Hounds of Love (film)

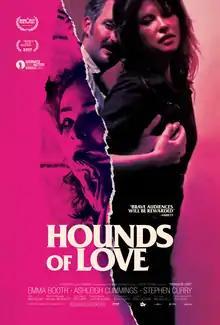
Theatrical release poster

Hounds of Love is a 2016 Australian crime thriller film written and directed by Ben Young in his feature directorial debut. The film follows a married couple who kidnap and terrorise a young woman in the suburbs of Perth. It was selected to compete the Venice Days section at the 73rd Venice International Film Festival on 1 September 2016, where Ashleigh Cummings won the Fedeora Award for Best Actress.